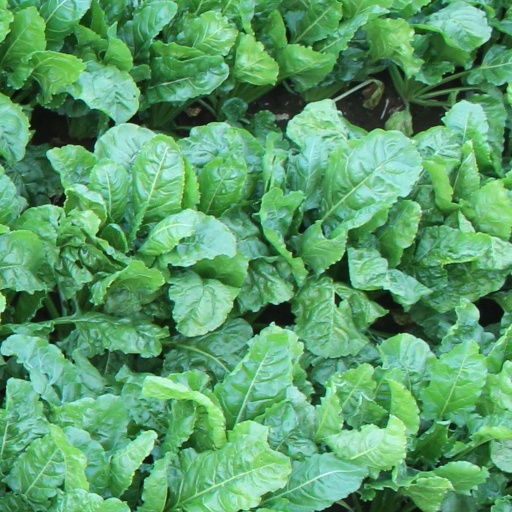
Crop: sugar beet